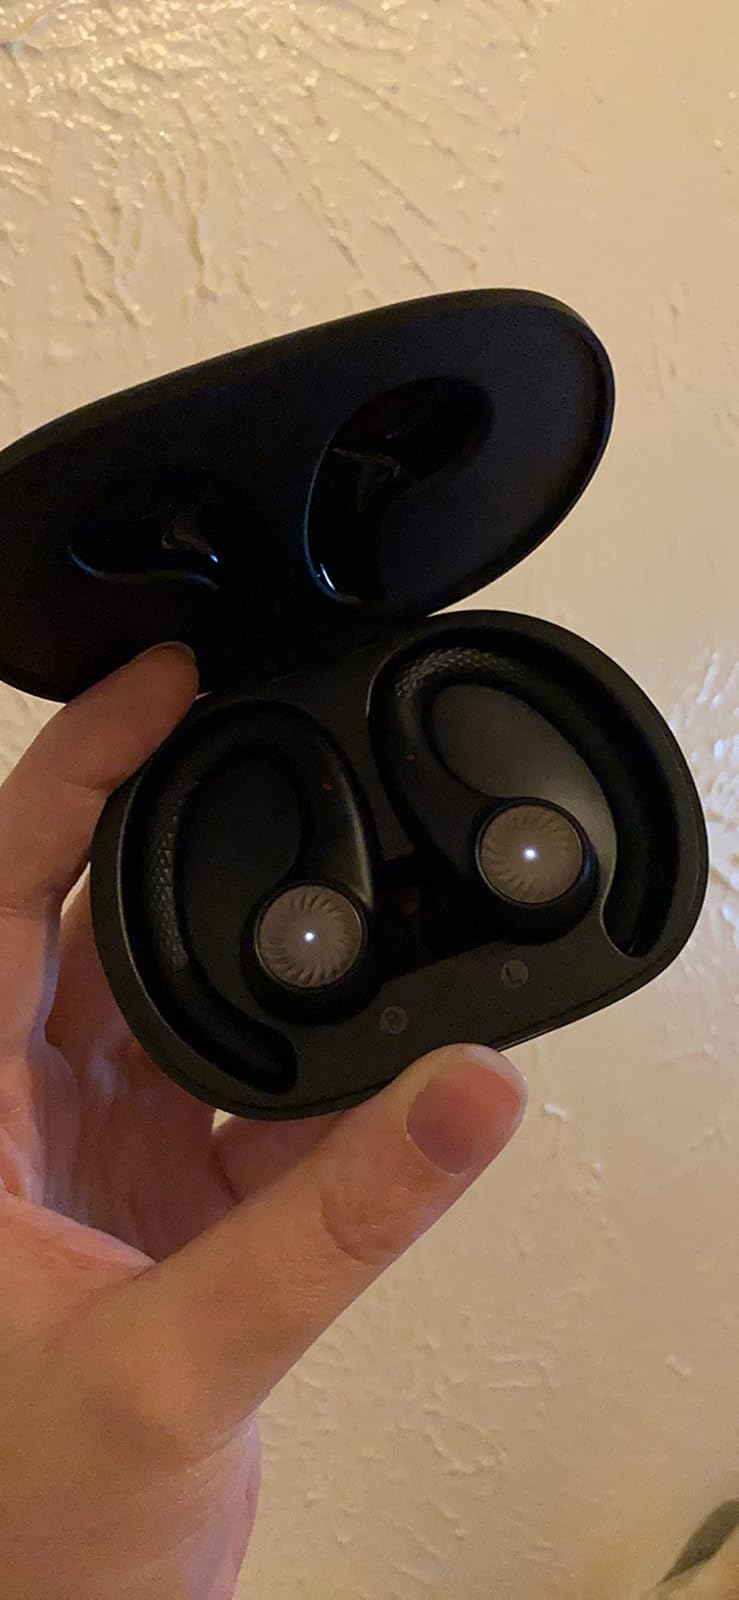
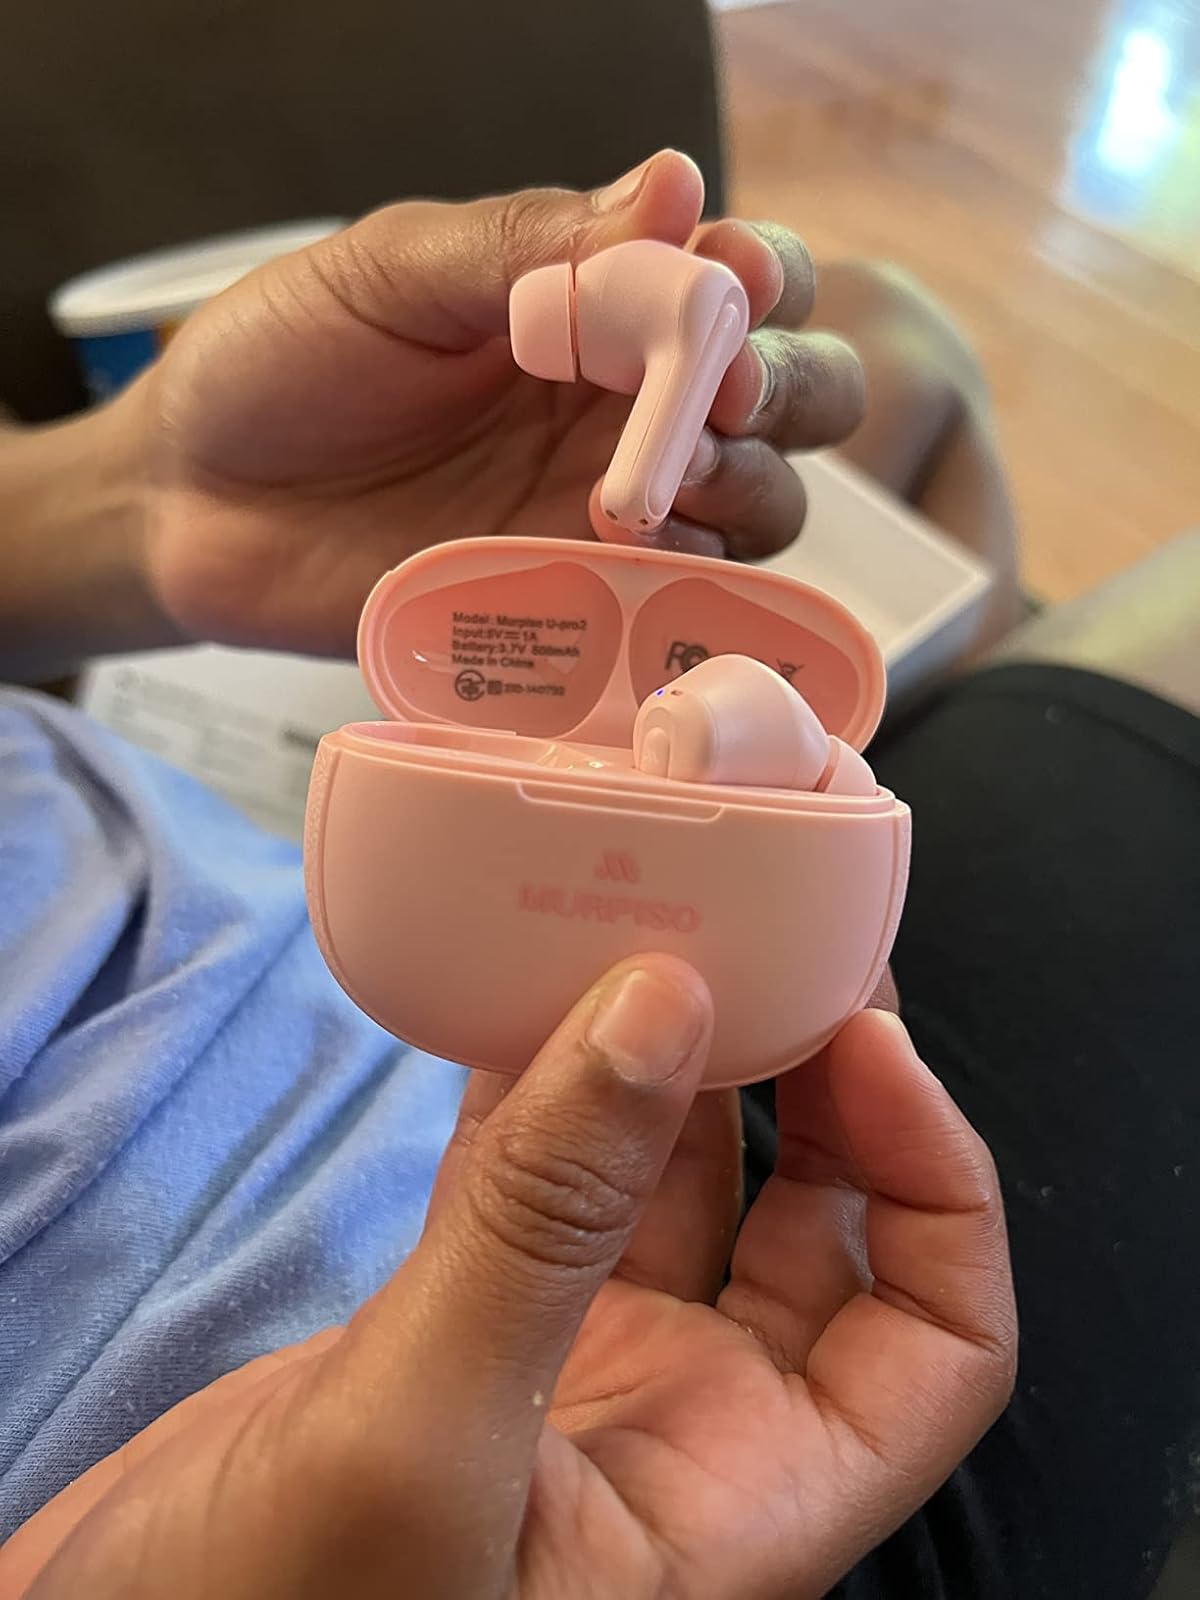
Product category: earbuds
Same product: no